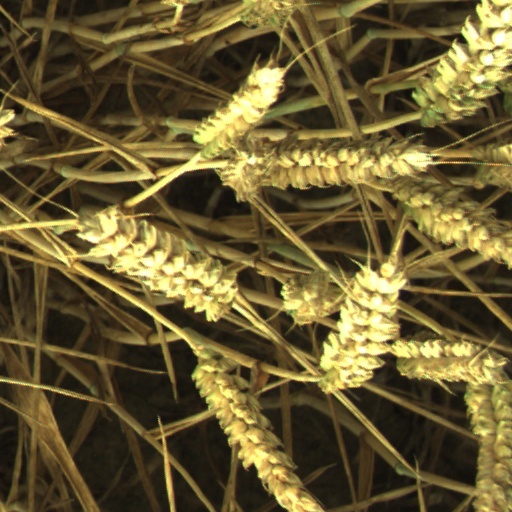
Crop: wheat